Steve Mura

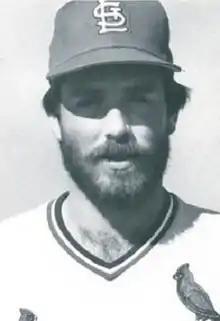

Stephen Andrew Mura (born February 12, 1955) is an American retired Major League Baseball player. A pitcher, Mura played from - with the San Diego Padres, St. Louis Cardinals, Chicago White Sox, and Oakland Athletics. He was a member of the Cardinals' 1982 World Series winning team.